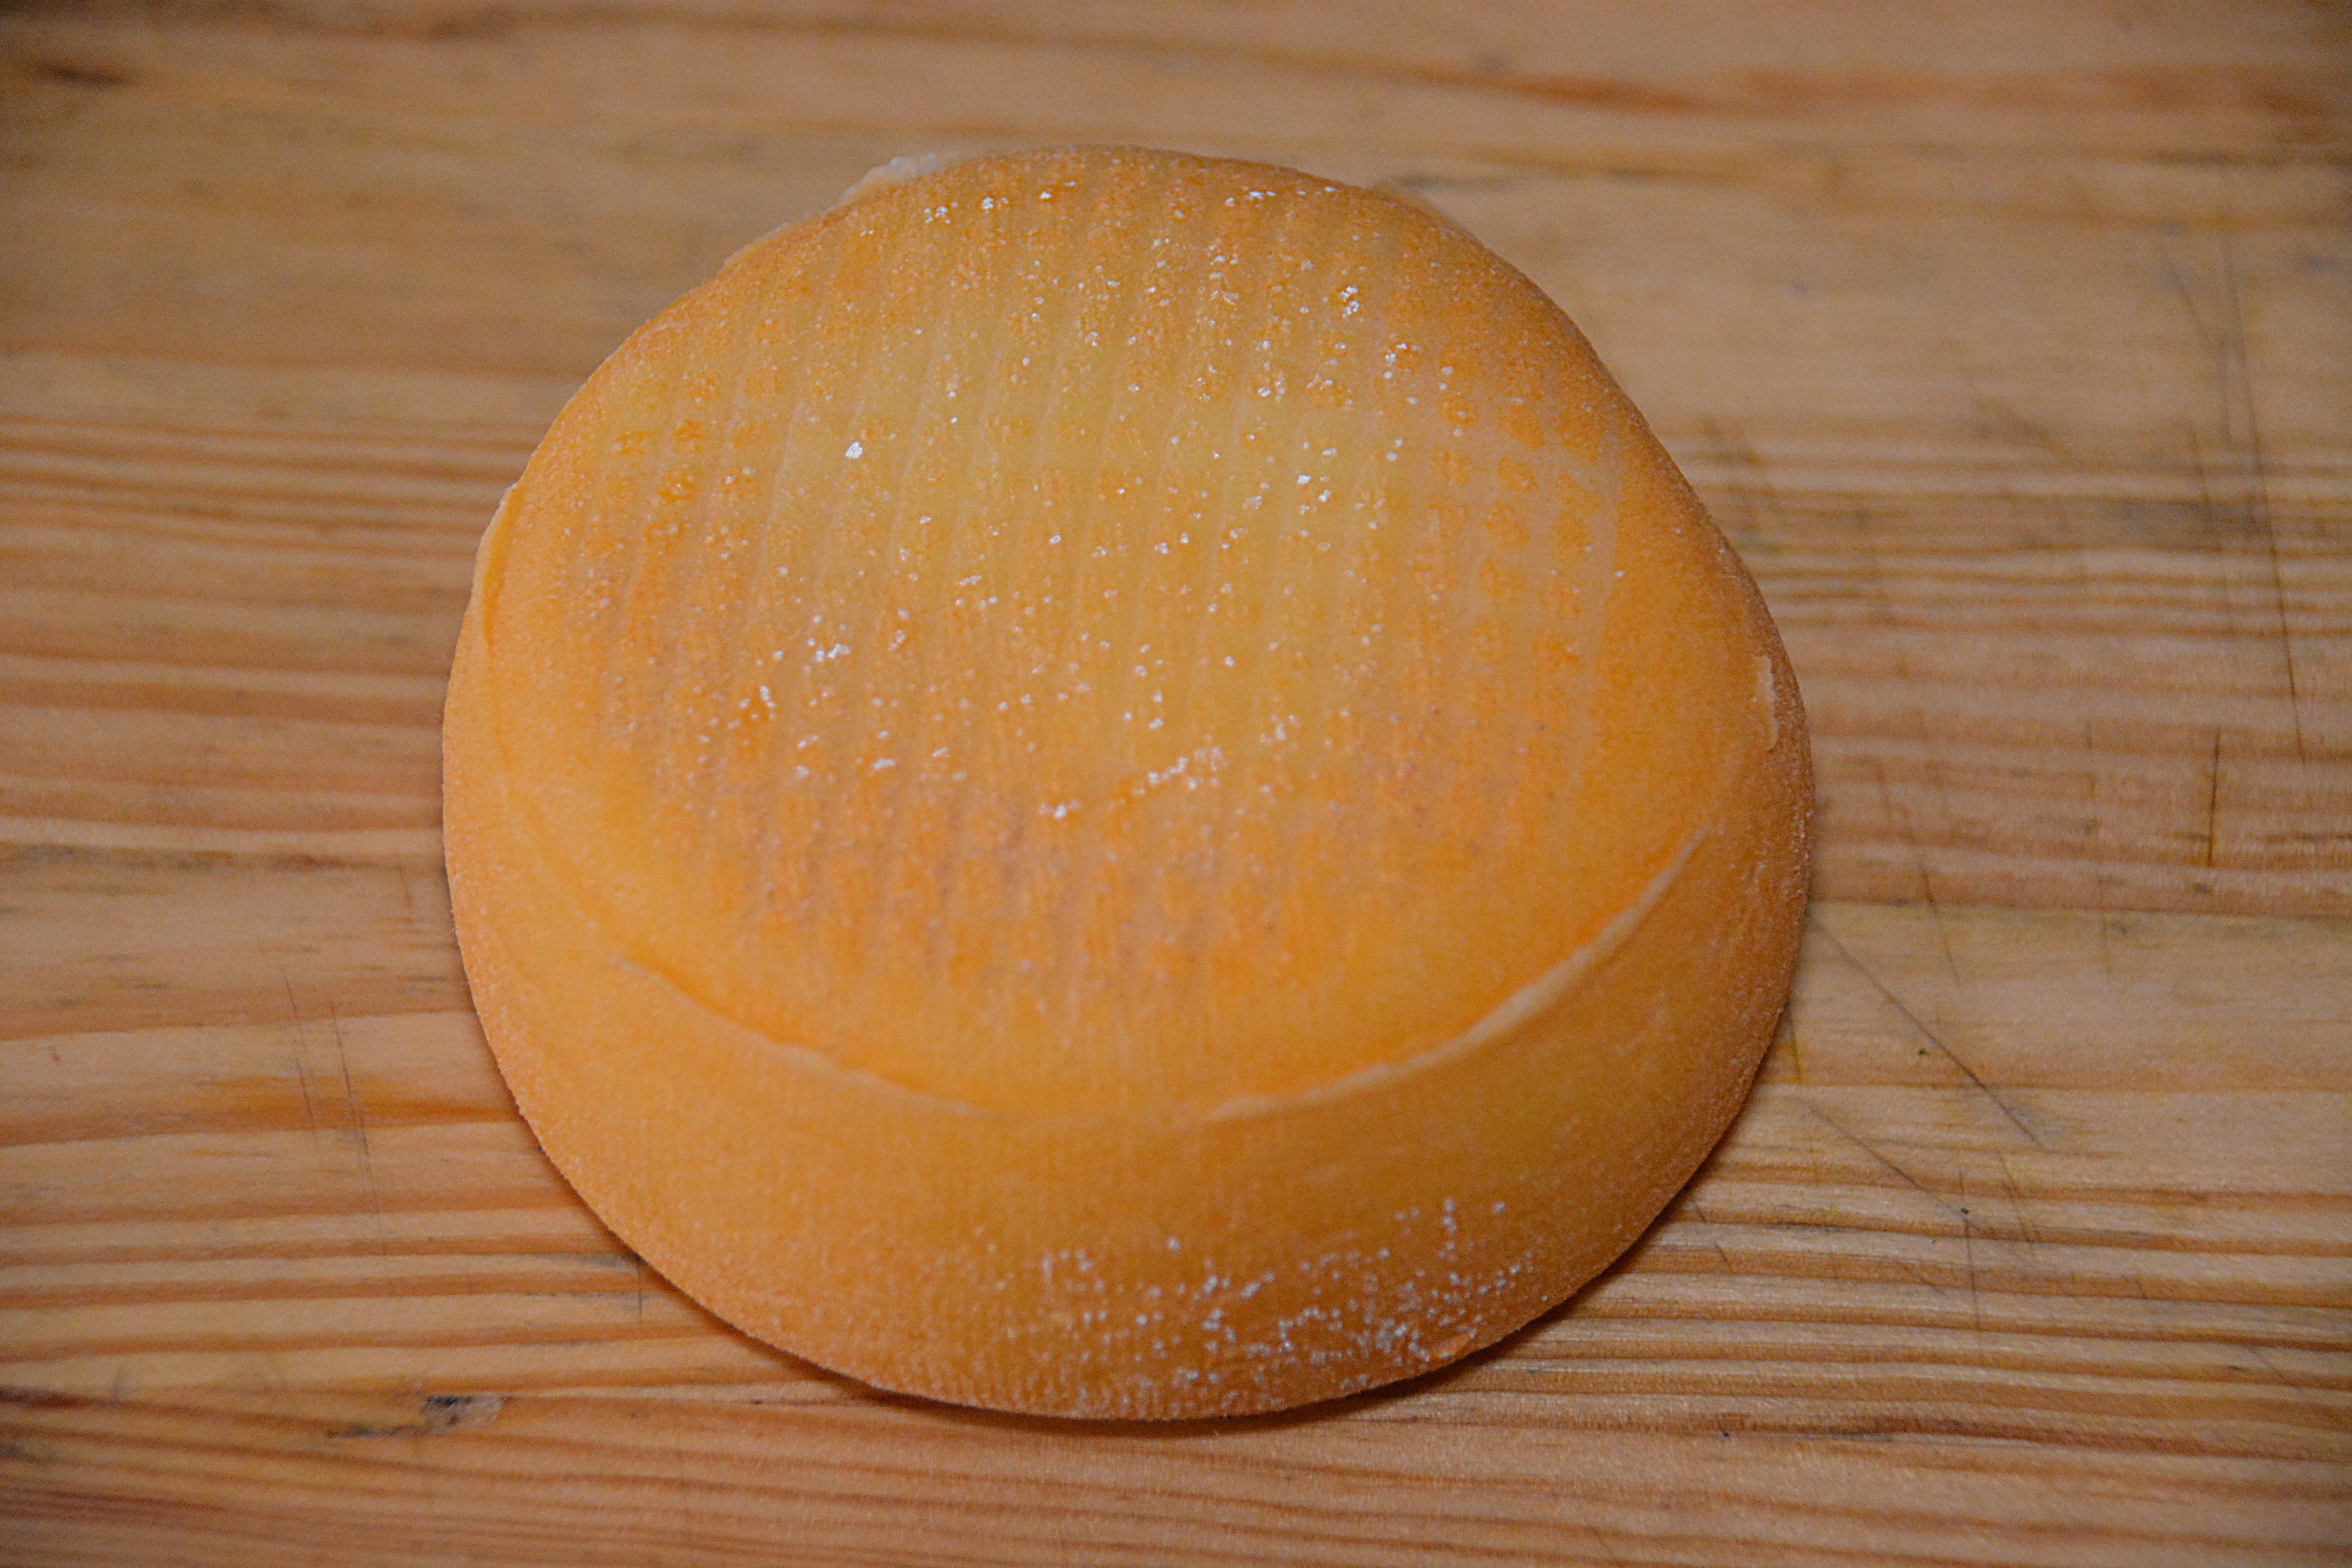
table, plant, fruit, orange, food, produce, kitchen, market, eat, dairy product, cheese, power, meals, flavor, flowering plant, food product, free image, land plant